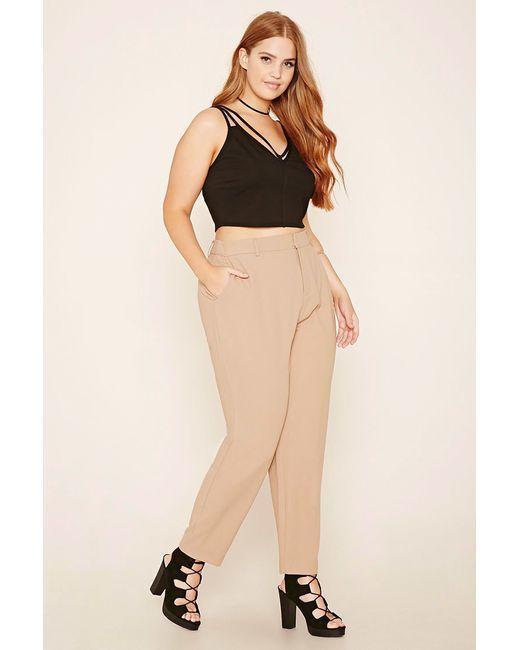
Kamelfarbene Fabrikhose für Damen und schwarzes Oberteil